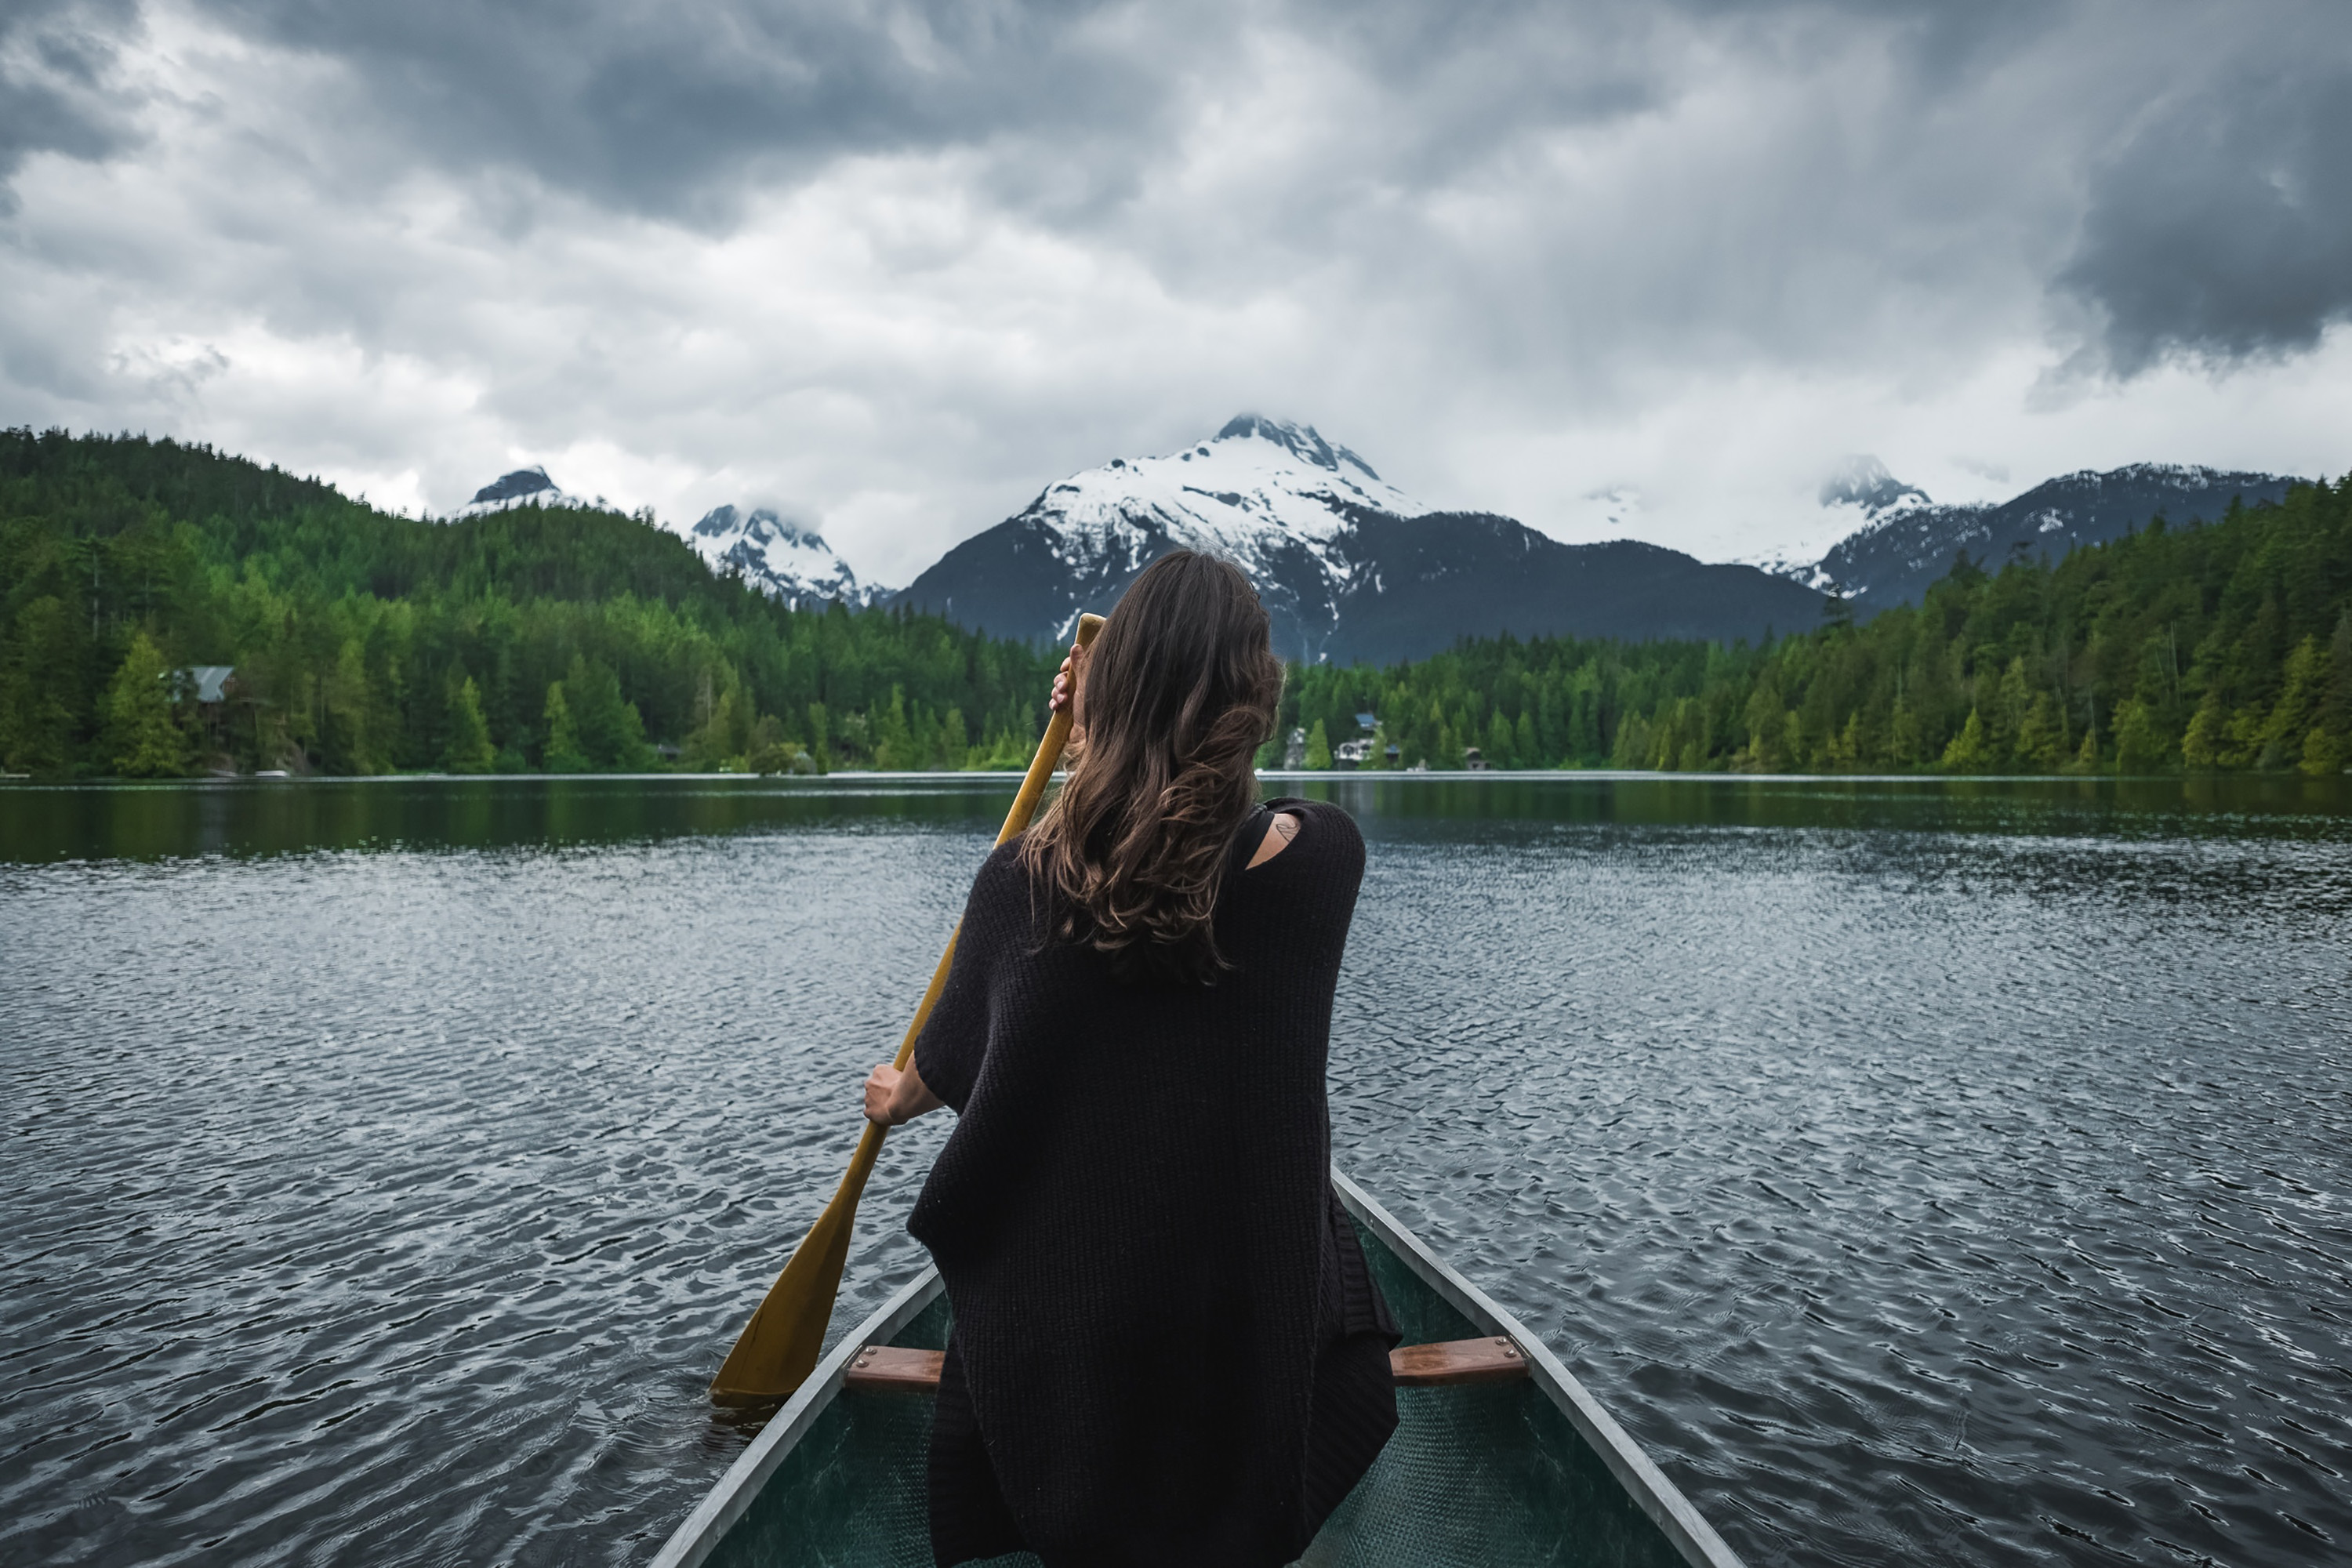
nature, lake, water, sky, lake district, loch, wilderness, sound, highland, beauty, tree, mountain, fjord, cloud, photography, reflection, river, vacation, summer, mountain range, landscape, bank, forest, fell, hill, plant, reservoir, leisure, wind, national park, tarn, vehicle, travel, tourism